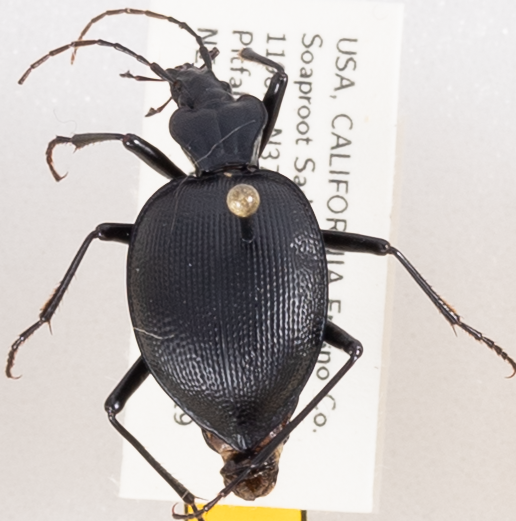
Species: Scaphinotus oreophilus
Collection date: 2019-06-19
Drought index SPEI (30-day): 0.9
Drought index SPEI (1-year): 0.39
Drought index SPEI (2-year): -0.03